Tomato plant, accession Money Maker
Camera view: horizontal (90 deg, fisheye); turntable rotation: 300 degrees
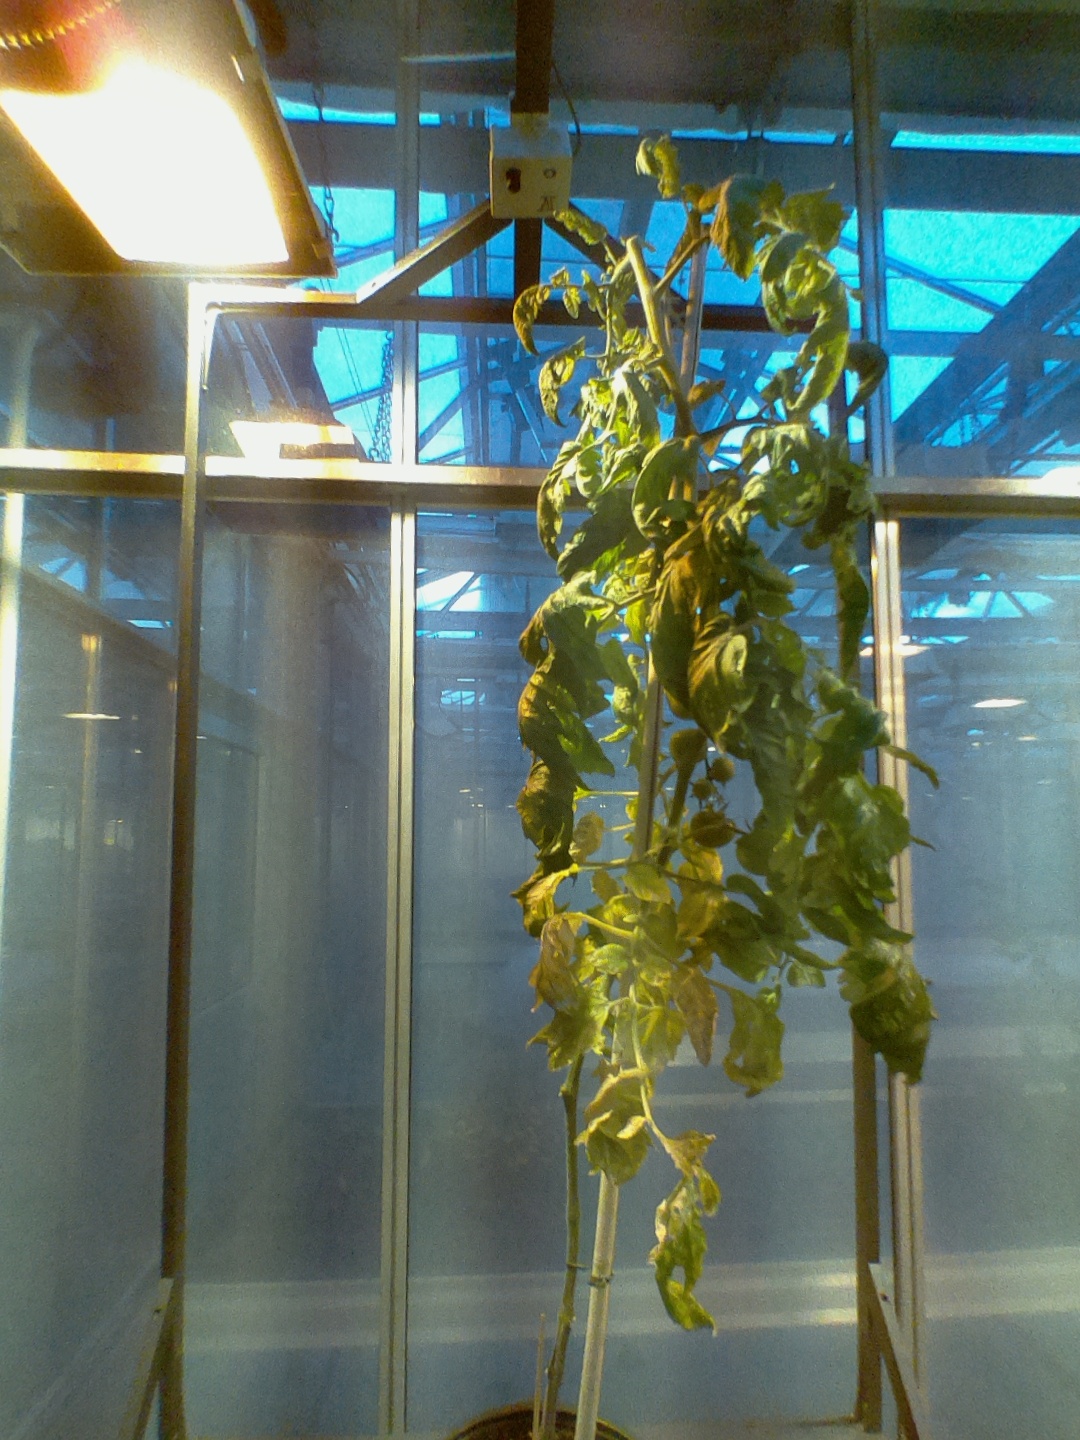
BBCH growth stage 75: 50%-60% of final fruit size